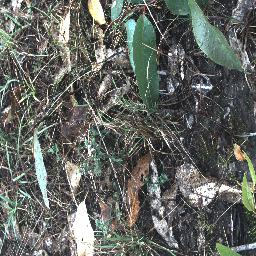
Label: negative